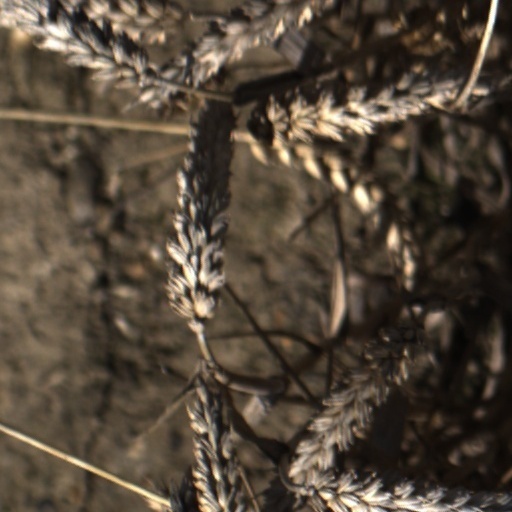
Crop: wheat